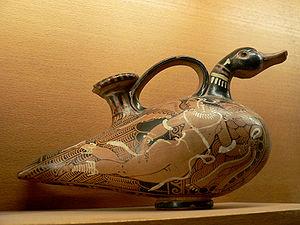
Les Étrusques sont un peuple qui a vécu dans le centre de la péninsule italienne depuis la fin de l'âge du bronze jusqu'à la prise par les Romains de Velzna en 264 av. J.-C.